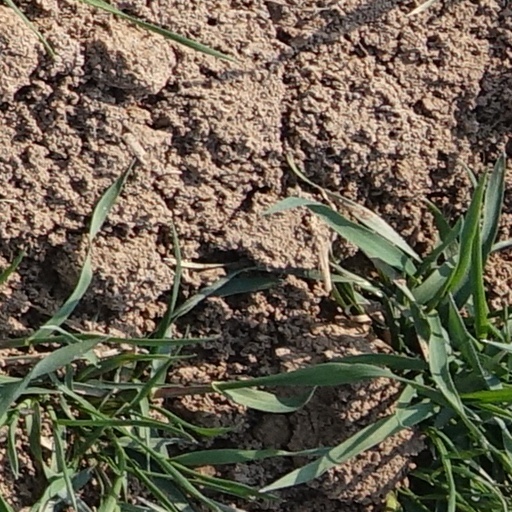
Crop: wheat